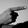
ASL letter: G